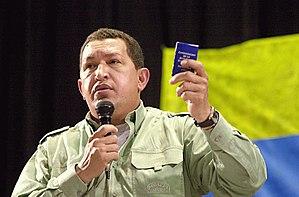
Le Venezuela a connu des changements radicaux en politique sociale sous la présidence de Hugo Chávez s'éloignant du gouvernement qui avait officiellement adopté une économie de libre marché et des principes de réformes neolibéraux en s'orientant vers des programmes quasi-socialiste de redistribution du revenu et de sécurité sociale. Chávez a presque complètement renversé la politique étrangère du Venezuela. Au lieu de continuer à soutenir les États-Unis et les intérêts stratégiques de l'Europe, comme ses prédécesseurs, Chávez a voulu promouvoir un développement alternatif et des paradigmes d'intégration pour le Tiers Monde.
Hugo Rafael Chávez Frías dit Hugo Chávez /ʔyɡo ʃavɛz/, né le 28 juillet 1954 à Sabaneta et mort le 5 mars 2013 à Caracas, est un militaire et homme d'État vénézuélien, président de la République de 1999 à 2013.
La Constitution de la République bolivarienne du Venezuela est l'actuelle constitution du Venezuela.